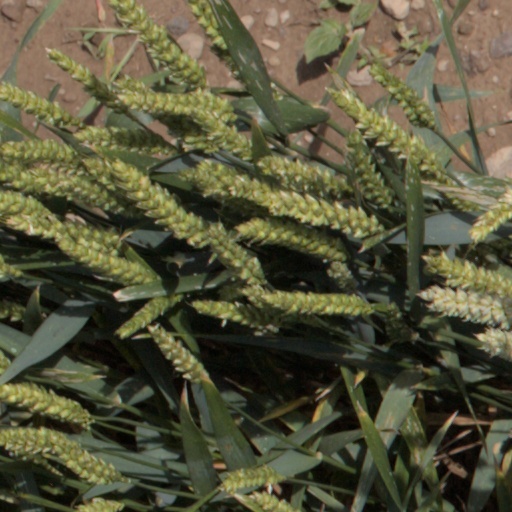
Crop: wheat